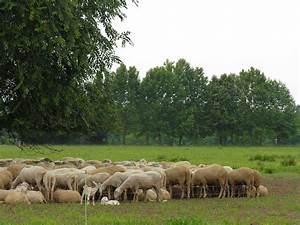
Label: sheep